Ostia Antica (district)

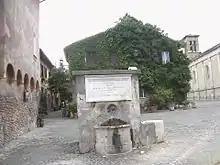
The square of Ostia Antica, with the church of Santa Aurea on the right.

As the centuries passed, Ostia fell into ruin but continued to provide maritime access for visitors to Rome. Saracen pirates were a frequent concern; the naval Battle of Ostia was fought off the coast in 849. Pope Gregory IV fortified the existing borough and it was rechristened Gregoriopoli. By this time, the shifting course of the Tiber had landlocked the ancient port, and the town was mainly a shelter for the workers of the nearby salt mills.